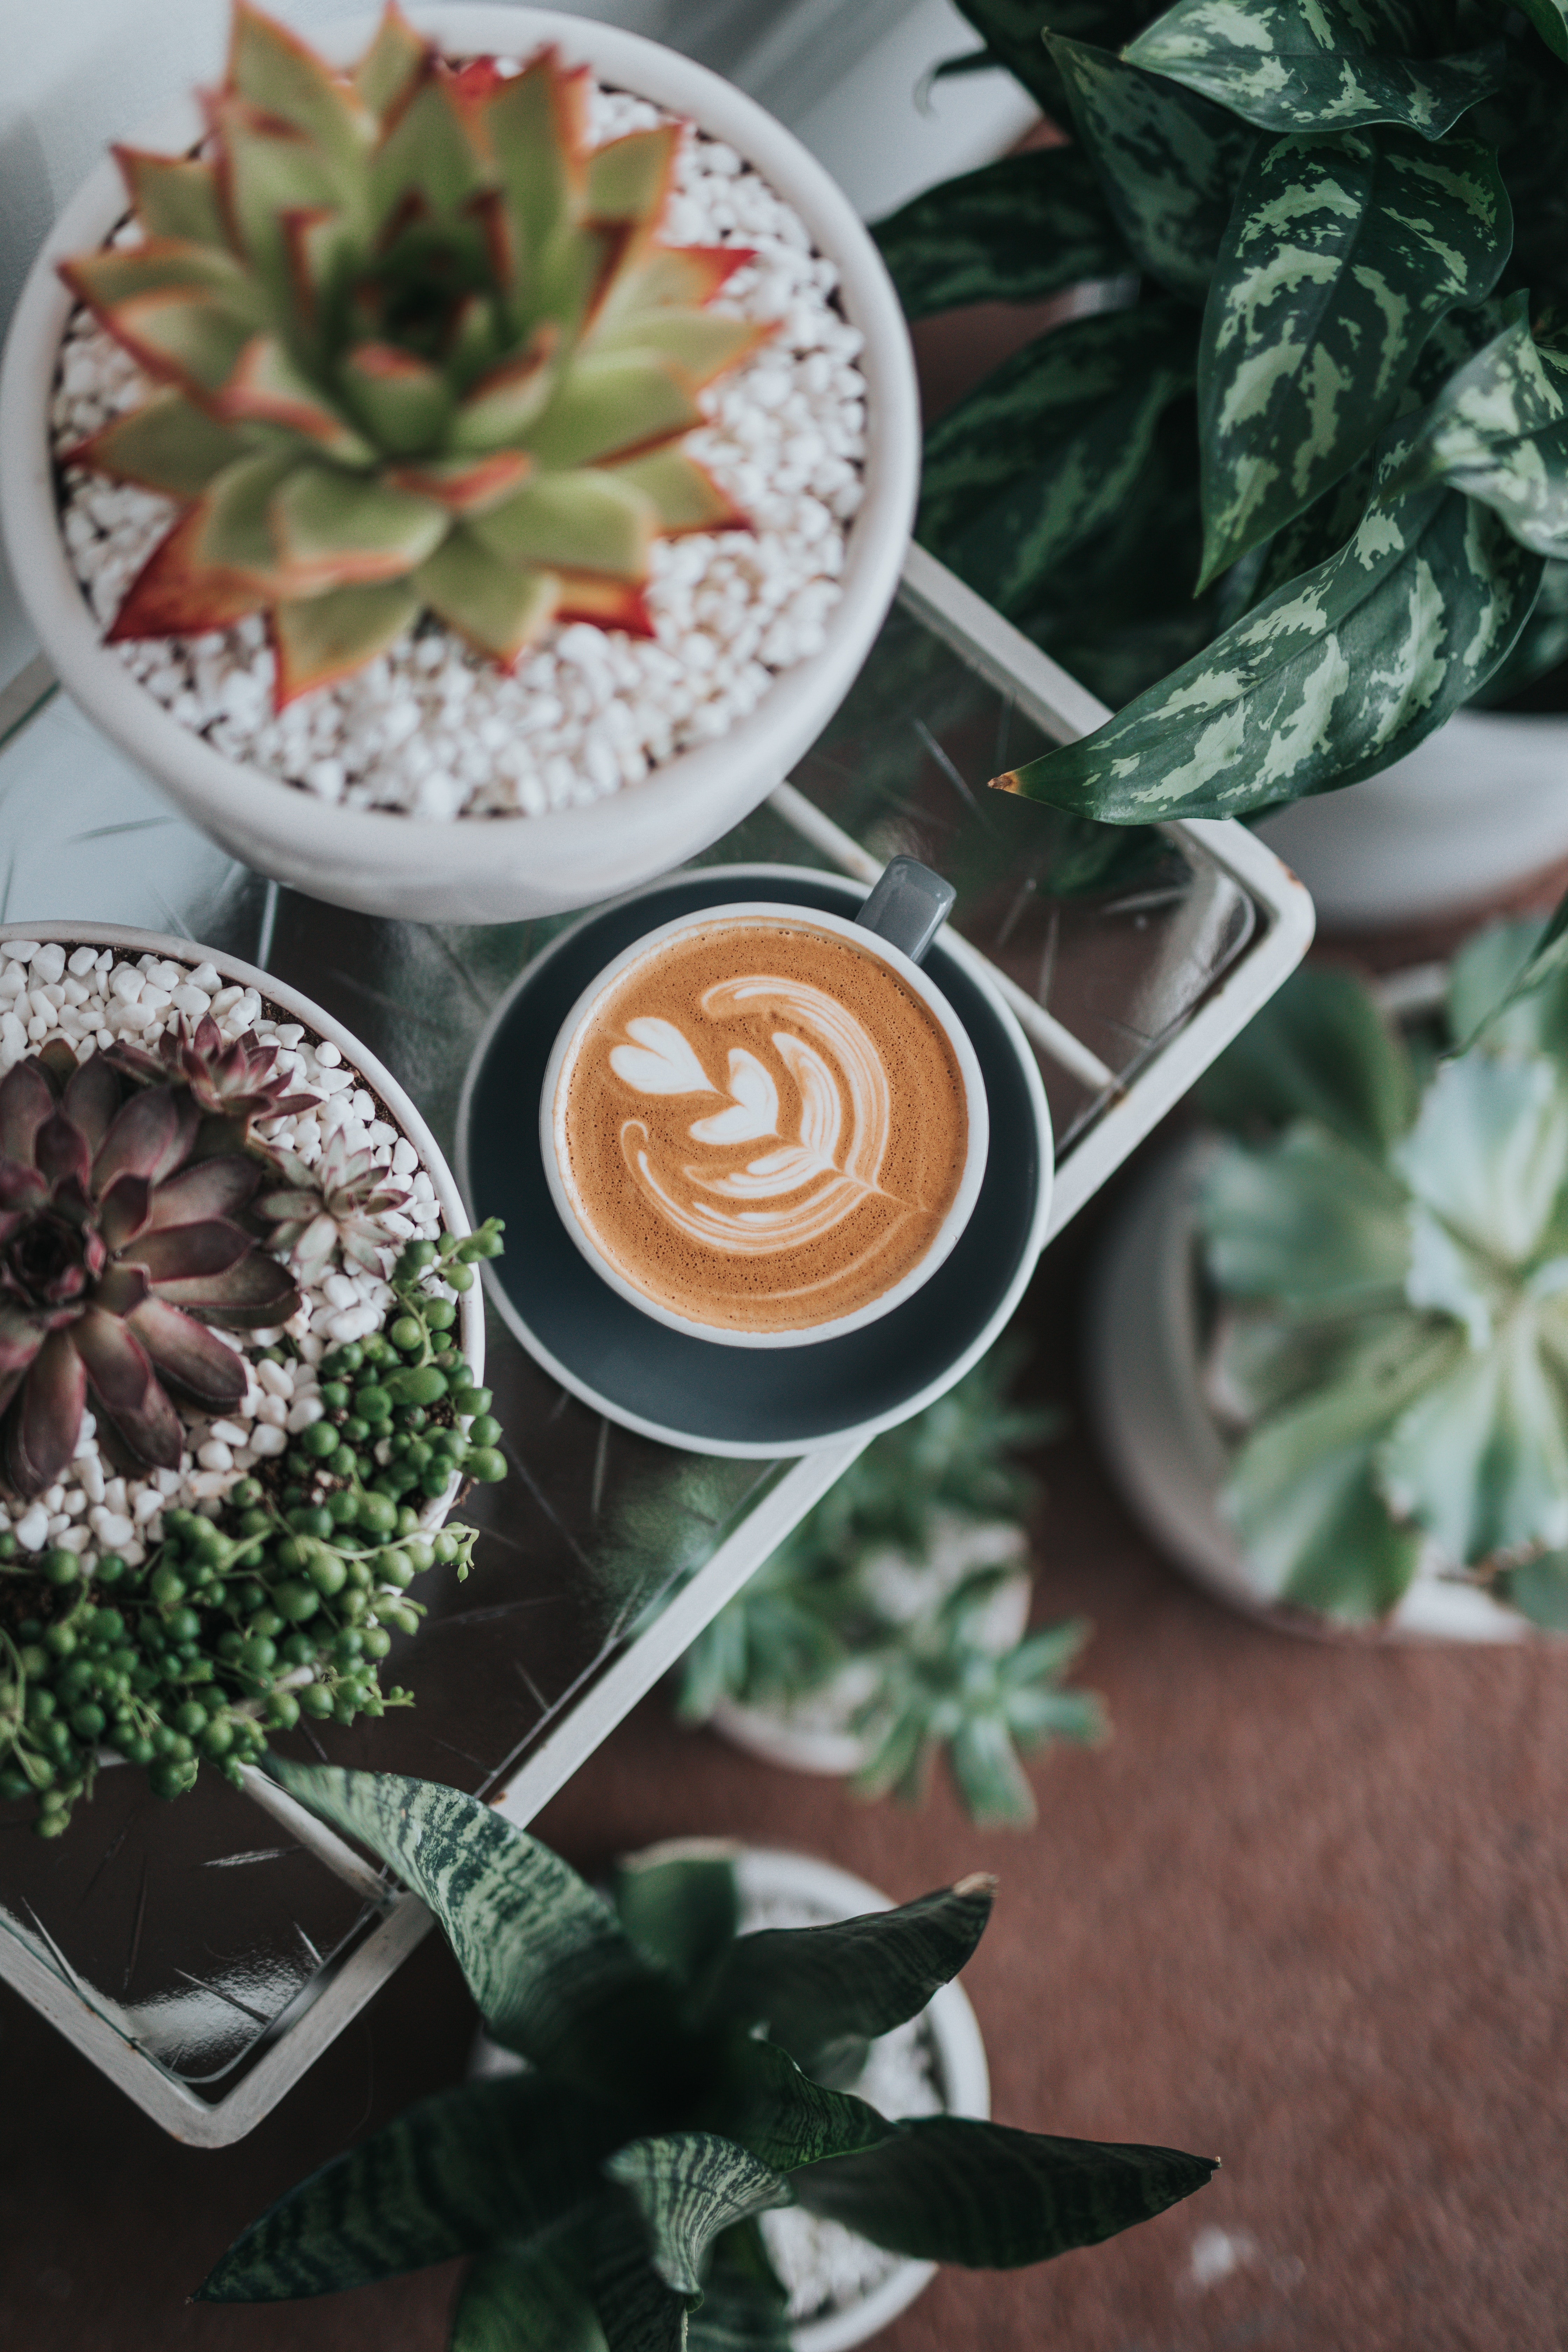
plant, flowerpot